Answer in natural language. Considering the relative positions, where is Window with respect to black shelving unit with two shelves? Choose between the following options: left or right
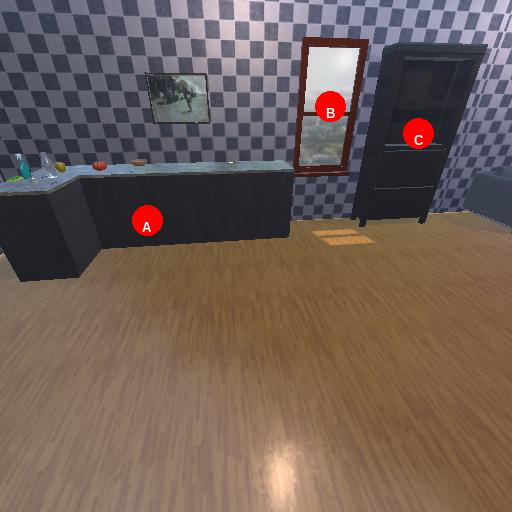
<answer>left</answer>